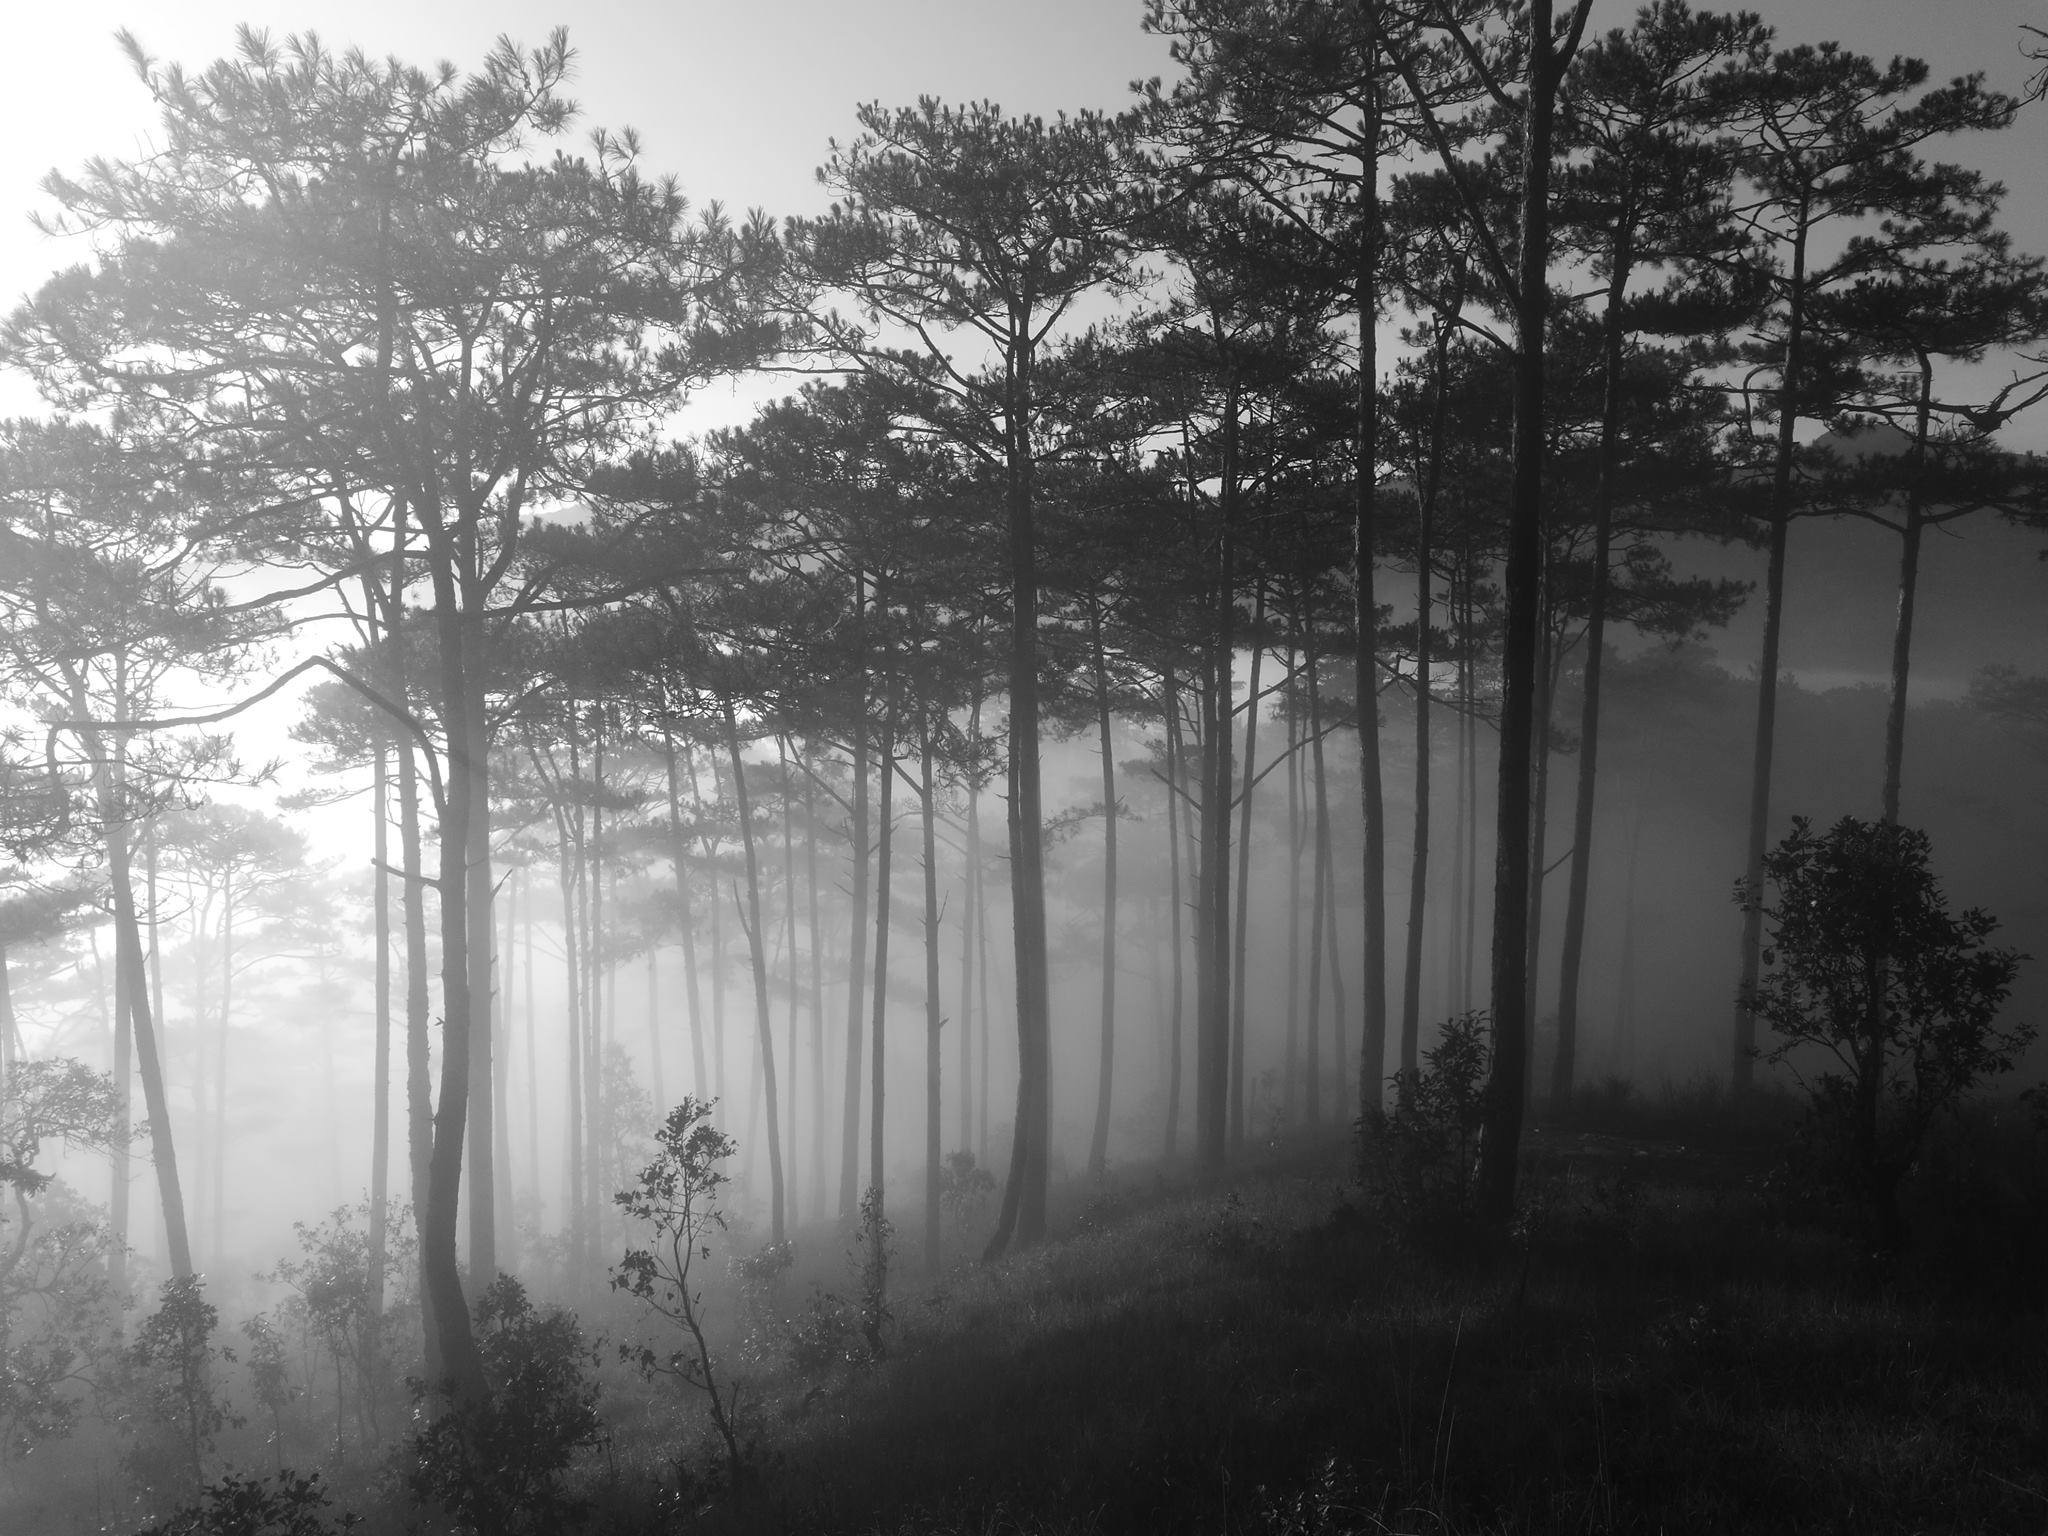
tree, nature, forest, branch, snow, winter, black and white, fog, mist, sunlight, morning, weather, darkness, monochrome, season, woodland, habitat, monochrome photography, natural environment, atmospheric phenomenon, woody plant